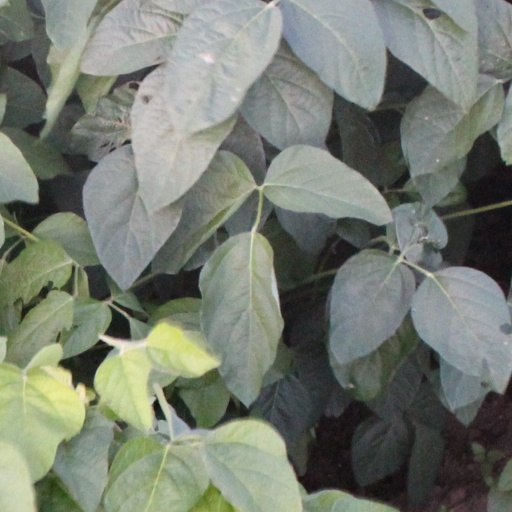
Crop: soybean